Slovene minority in Italy

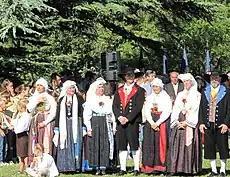
Some Basovizza residents in traditional Karst dress at a celebration

The Slovenes living in the Provinces of Trieste and Gorizia shared, until 1918, the same history with most other Slovenes: by the end of the 15th century, they were included in the Habsburg monarchy, and in the 19th century they actively participated in the Slovene national revival. Between 1849 and 1918, they were part of the Austrian administrative region known as Austrian Littoral, and were known as Littoral Slovenes ("Primorski Slovenci"). After 1918, they came under Italian administration and were included in the region known as the Julian March ("Venezia Giulia"). They shared the same fate as other Slovenes in the Julian March: they were subjected to Fascist Italianization, which gave rise to pro-Yugoslav irredentism. In 1947, after World War II, a new border between Italy and Yugoslavia was drawn, dividing the Julian March between the two states. The border was artificial, insofar as it was not based on any significant historical or geographical divides. In many cases, the border separated families and ran through fields and estates. All these reasons contributed to the strong connection between the Slovenes who remained in Italy with their counterparts that were annexed to Yugoslavia.